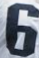
Number: 6